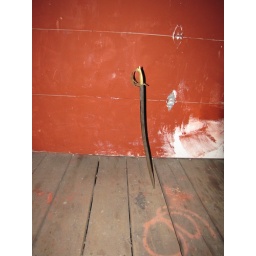
A sword with its end stuck in the wooden floor of the condemned Budd Clarke building. (19)